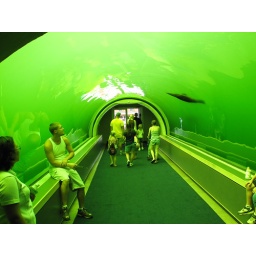
a new place to view water underground where sea lion lives in Water Edge, Pittsburgh Zoo